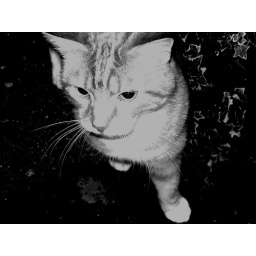
ginger tabby cat in black and white